Twelve Mile Creek (Ontario)

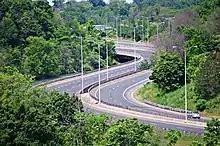
Highway 406 curves over Twelve Mile Creek in St. Catharines.

The Dicks Creek sub-watershed originates near the escarpment in a residential area, but afterwards flows into industrial and commercial areas. It flows through the abandoned second Welland Canal, passing through the stone locks which once carried ships, before entering a tunnel. It emerges from the tunnel and joins with the main branch of the Twelve Mile Creek immediately beside Highway 406, and not far from the downtown buildings of St. Catharines.